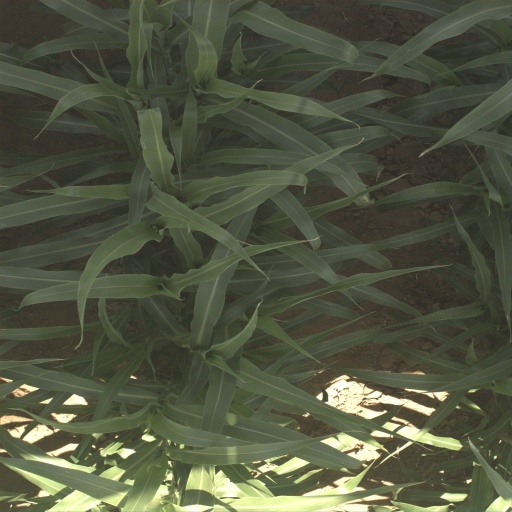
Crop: sorghum